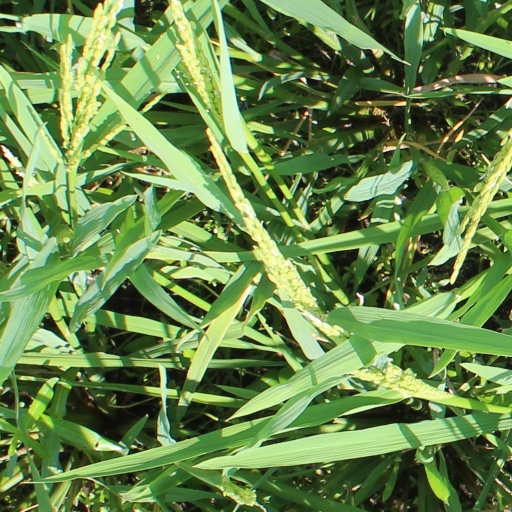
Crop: rice